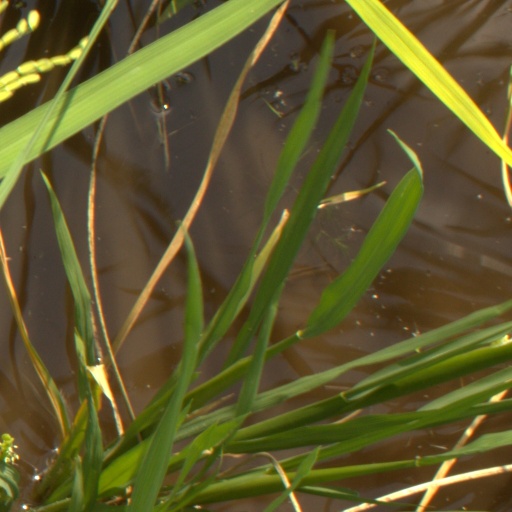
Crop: rice